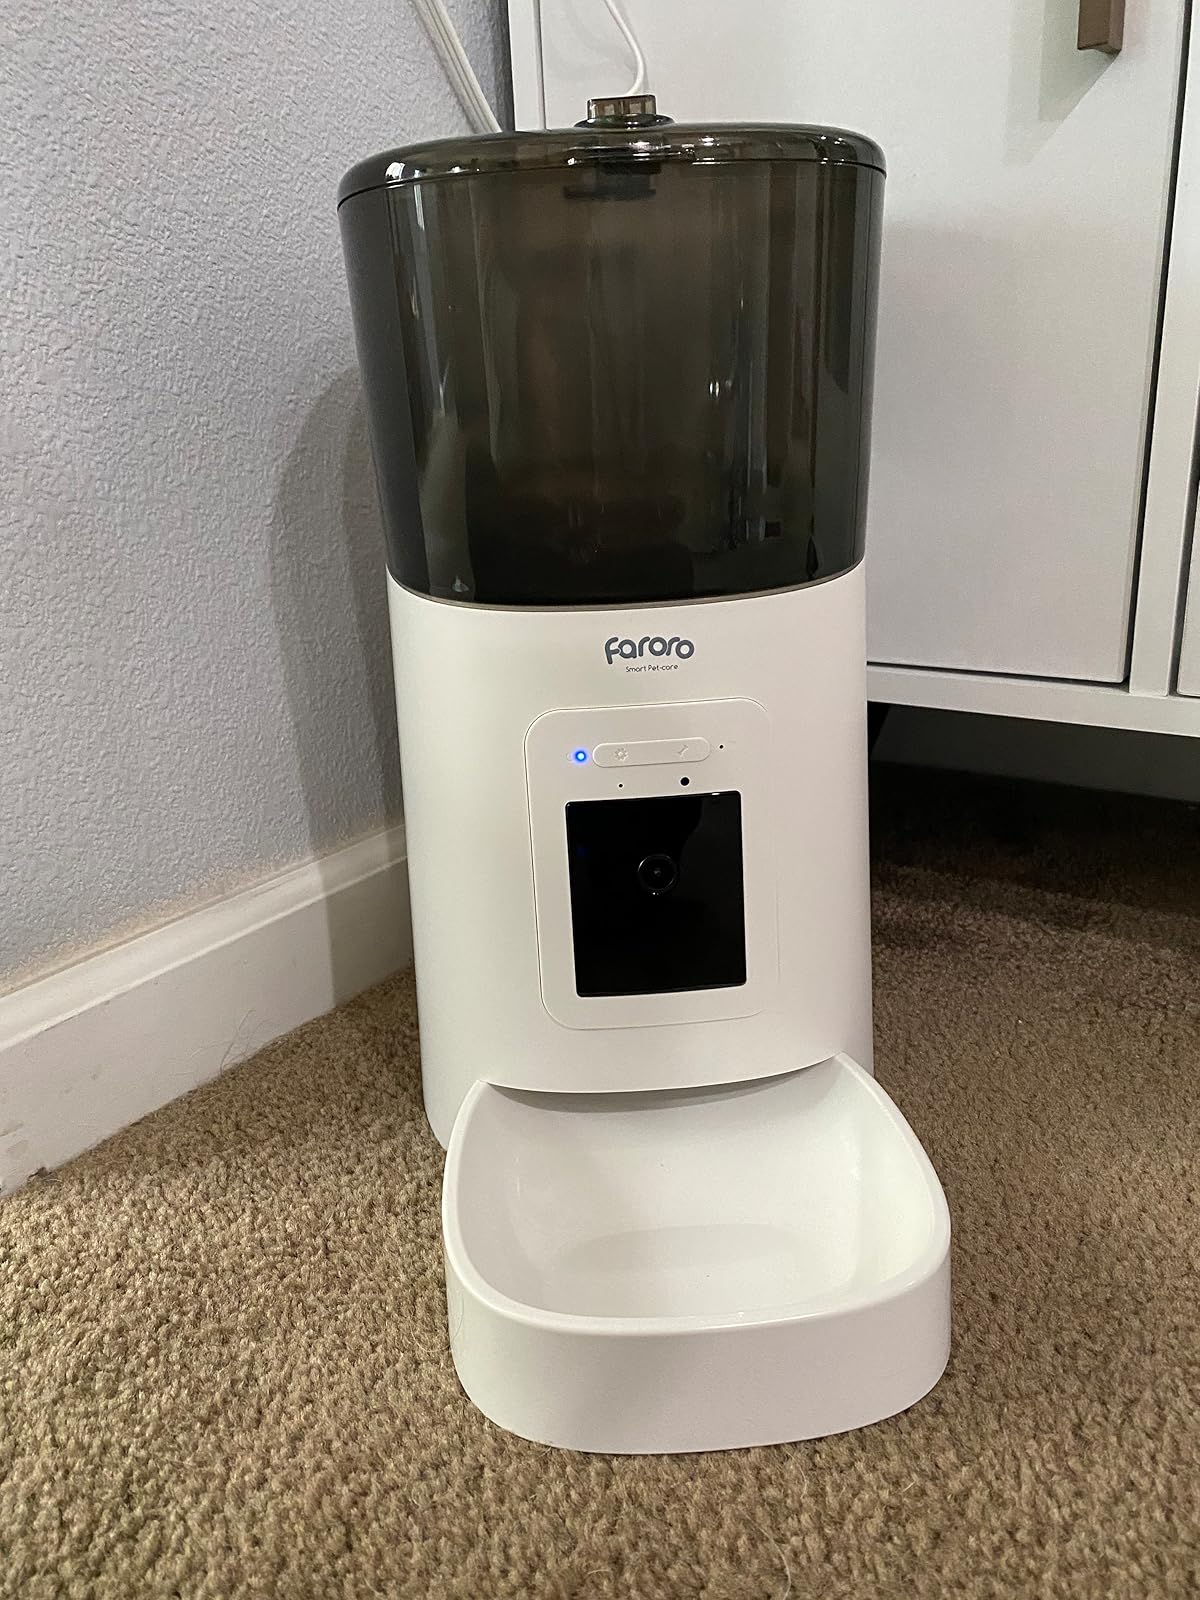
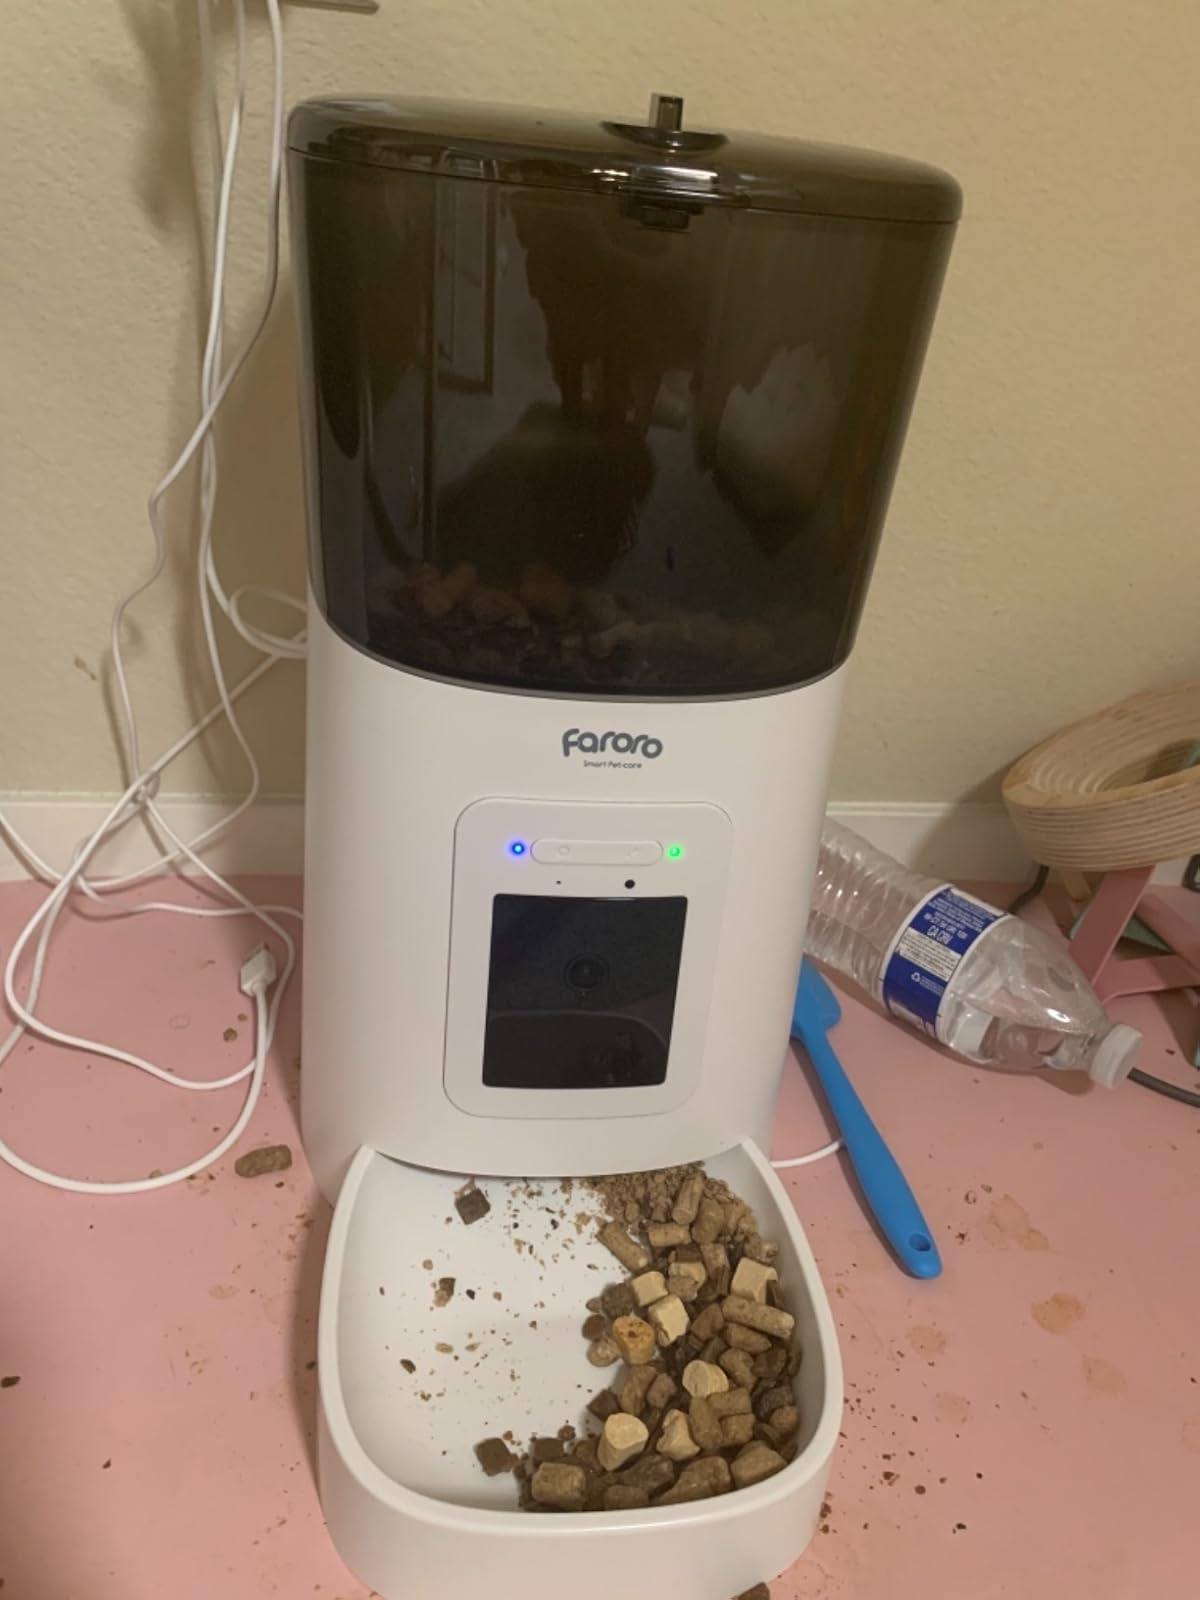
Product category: items_feeder
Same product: yes